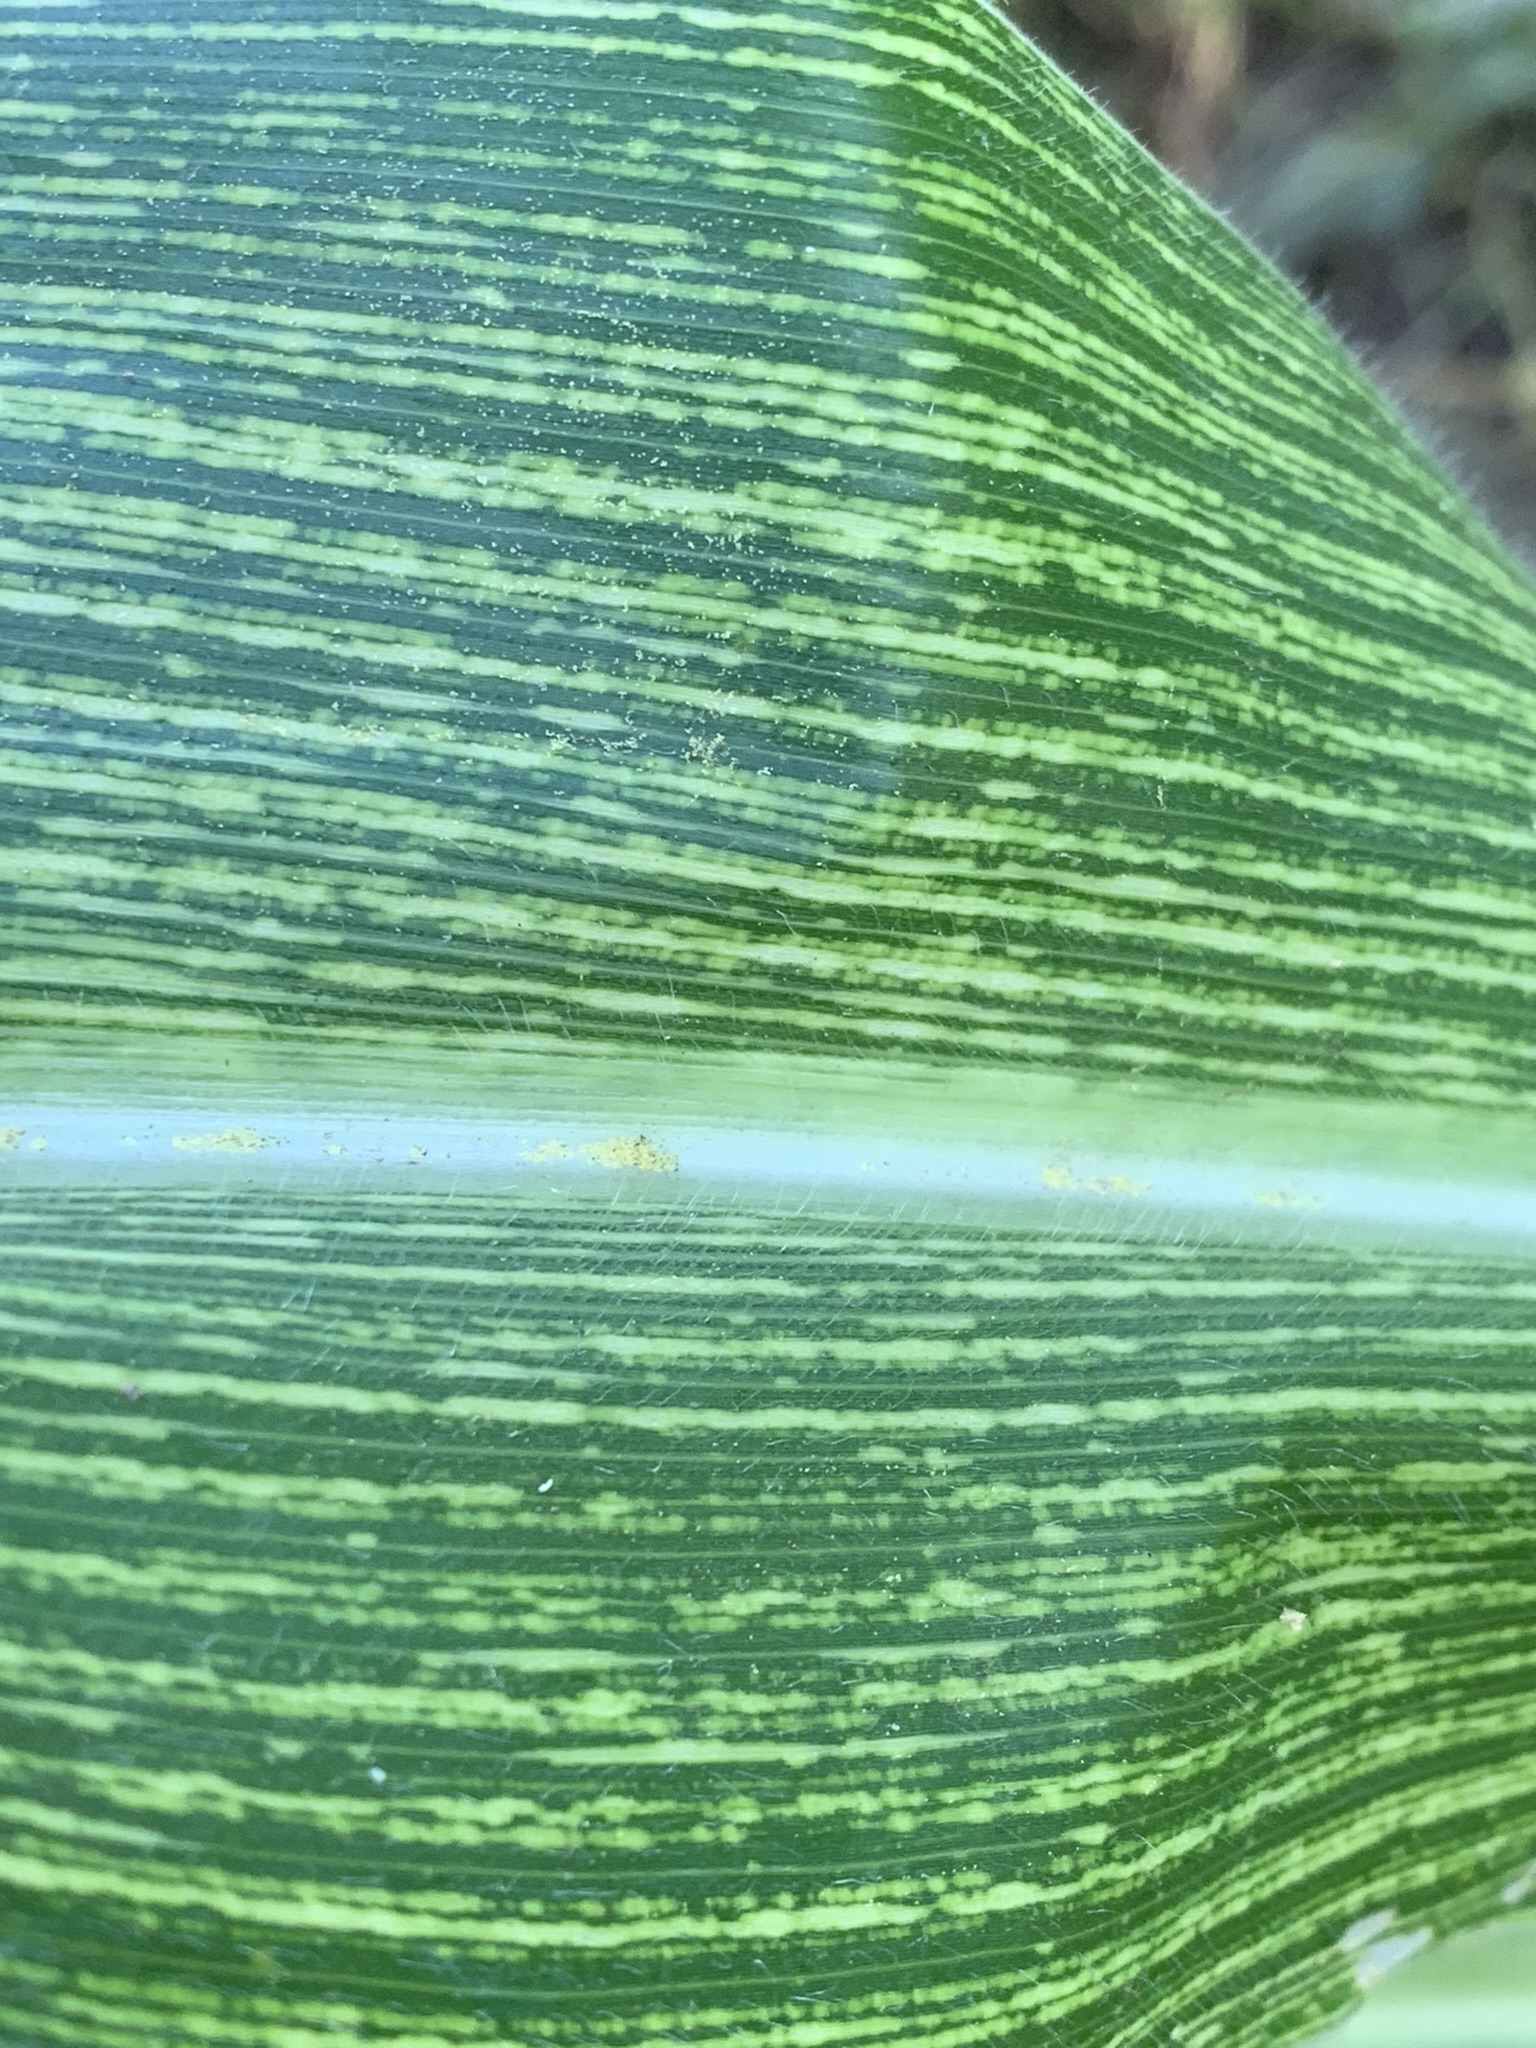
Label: MSV